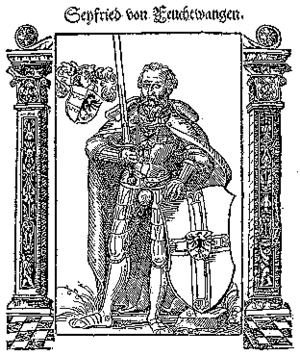
Siegfried von Feuchtwangen est le quinzième grand-maître de l’ordre Teutonique. Il naquit en Franconie dans la famille de Konrad von Feuchtwangen.